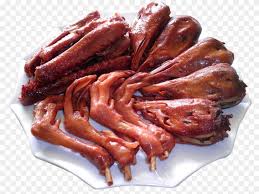
Waste category: biological